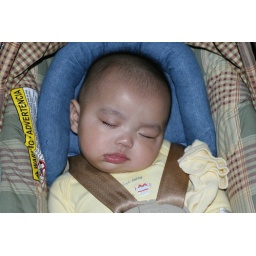
sleeping in the car seat